Hoffman Estates v. The Flipside, Hoffman Estates, Inc.

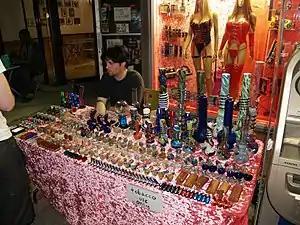
A man sitting at a table on a sidewalk. On the table are an array of pipes from large and ornate to small and plain. A sign taped to the tablecloth in front says "Tobacco use only."

In response, many communities began passing ordinances that either restricted or prohibited their sale outright. The head shops and other sellers of paraphernalia challenged them in court. While some survived, many early ones were overturned by courts as vague due to their drafters' lack of familiarity with the targeted items and the fact that most smoking equipment can also be used to smoke tobacco and other legal substances, therefore making it hard to say that it is intended and sold only with illegal use in mind.